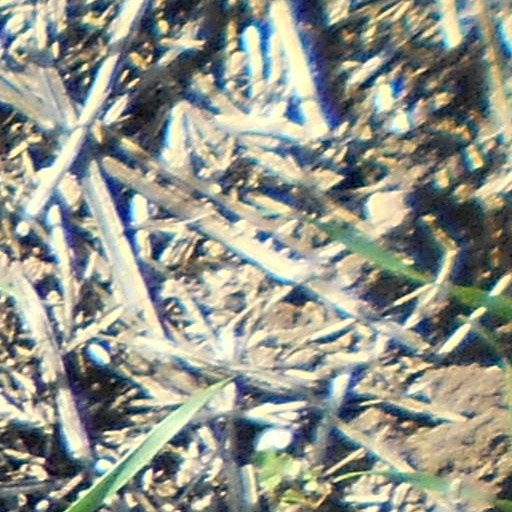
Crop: wheat